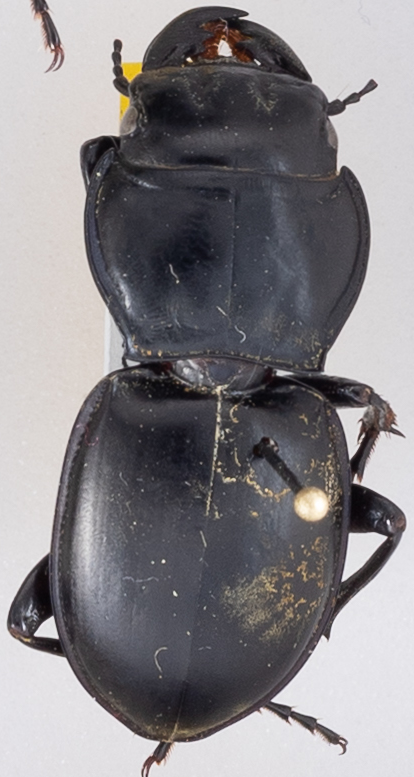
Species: Pasimachus californicus
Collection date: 2015-07-20
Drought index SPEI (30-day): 1.16
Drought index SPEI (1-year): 0.558
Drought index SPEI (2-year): -0.114